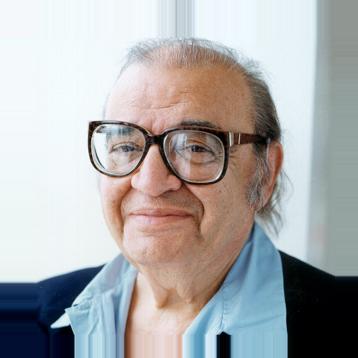
Age: 75